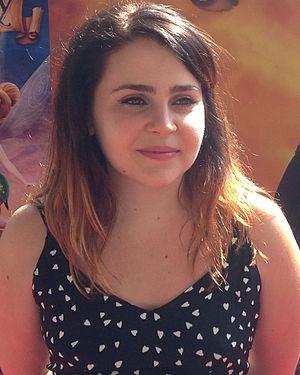
Mae Margaret Whitman est une actrice américaine née le 9 juin 1988 à Los Angeles, en Californie.